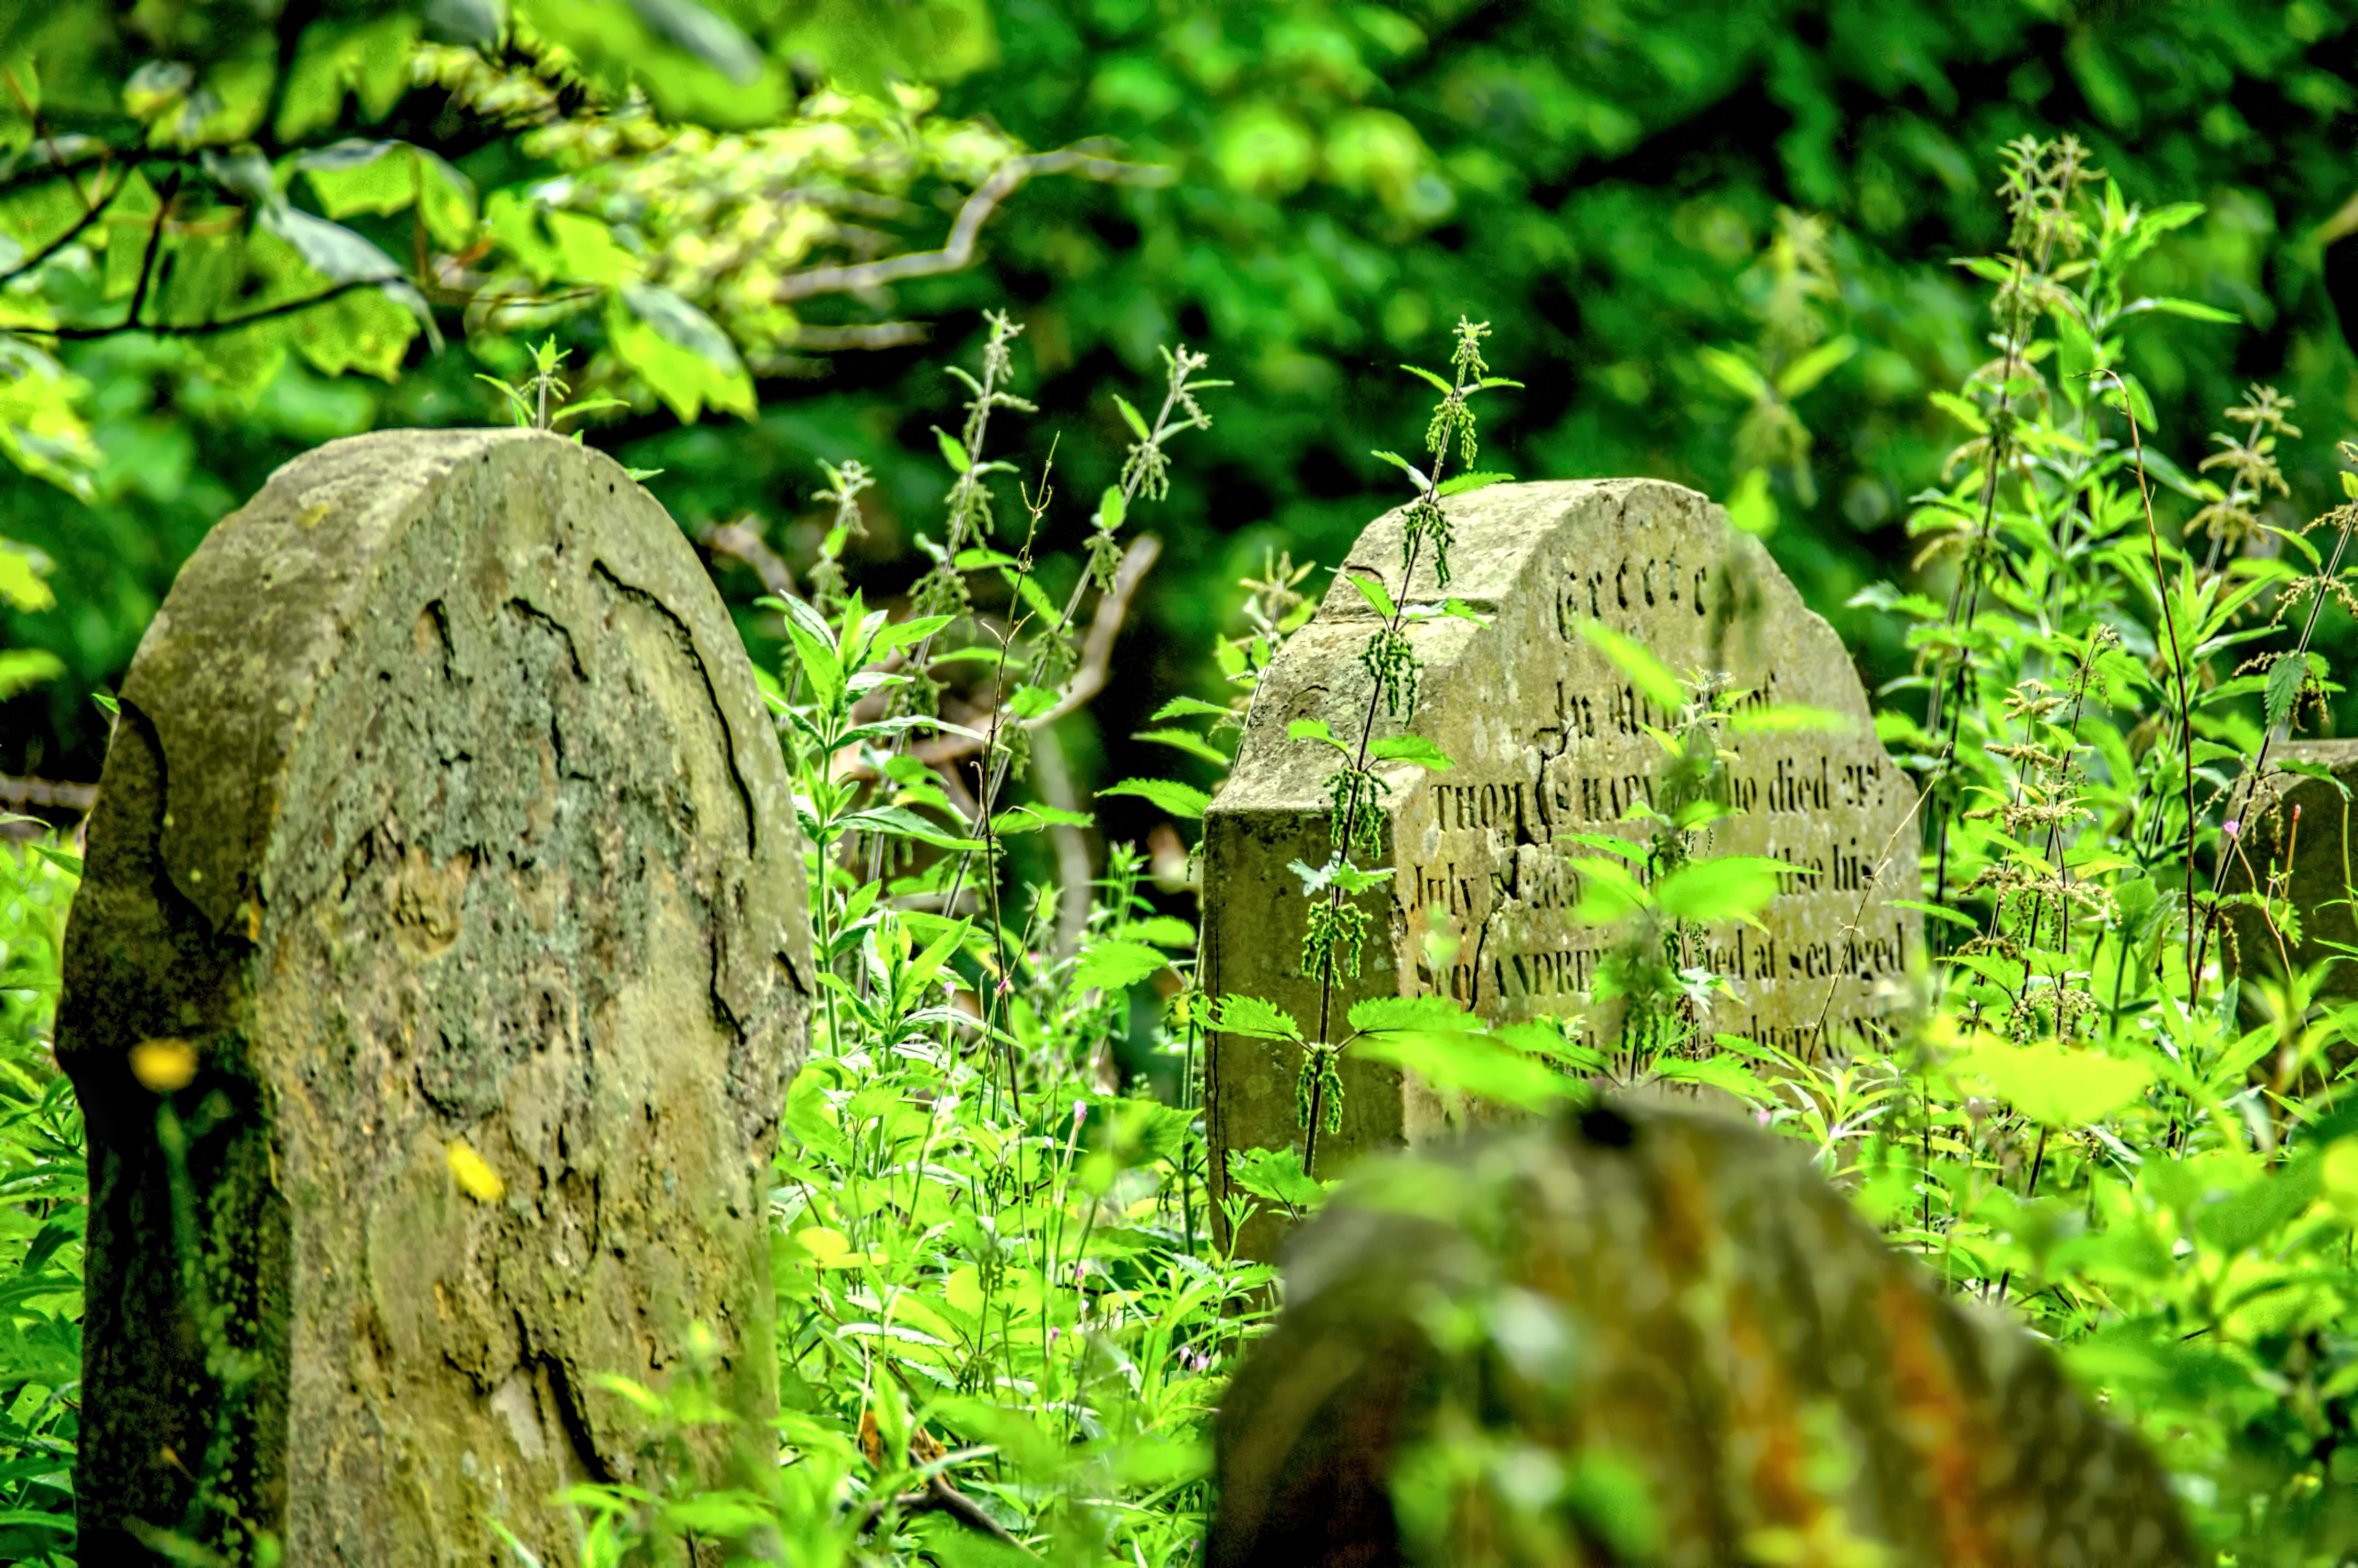
tree, nature, forest, grass, plant, lawn, leaf, flower, moss, green, jungle, botany, garden, flora, rainforest, woodland, habitat, ecosystem, ayrshire, stevenston, highkirk, natural environment, land plant